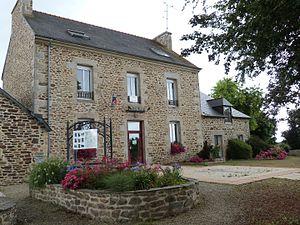
Mairie de Tramain
Tramain [tʁamɛ̃] est une commune française située dans le département des Côtes-d'Armor en région Bretagne.